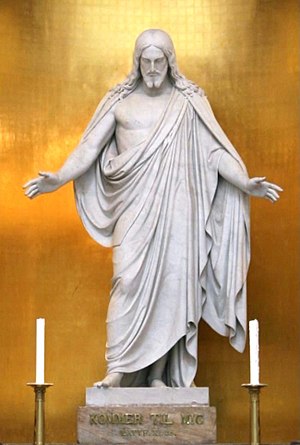
Jesus / Kristendommens syn på Jesus / Jesus – den Opstandne
Bertel Thorvaldsens statue af Kristus i Vor Frue Kirke.
"Jesus fra Nazaret, også kaldet Jesus Kristus eller blot Kristus, er den centrale figur i kristendommen. Han anses af de fleste kristne for at være en inkarnation af Gud, og ifølge den bibelske tekst var Jesus en selvstændig person, der bad til Gud, kaldte sig selv søn af Gud, udsendt af Gud, og som havde været hos Gud, ""før verden blev til"". Han er også en vigtig figur i flere andre religioner.